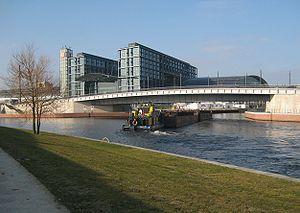
La Sprée [spʁe] ou la Spree est une rivière allemande et tchèque, affluent de la Havel, donc sous-affluent de l'Elbe.
Le canal navigable de Berlin-Spandau est un canal allemand situé dans le land de Berlin. Il a été construit entre 1848 et 1859 à partir des plans de Peter Joseph Lenné et était autrefois connu sous le nom de canal Hohenzollern.